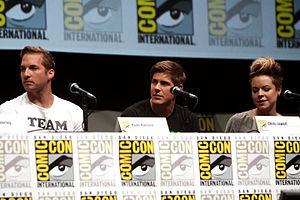
Veronica Mars est un film américain coécrit et réalisé par Rob Thomas, sorti en 2014. C'est la suite de la série télévisée du même nom.